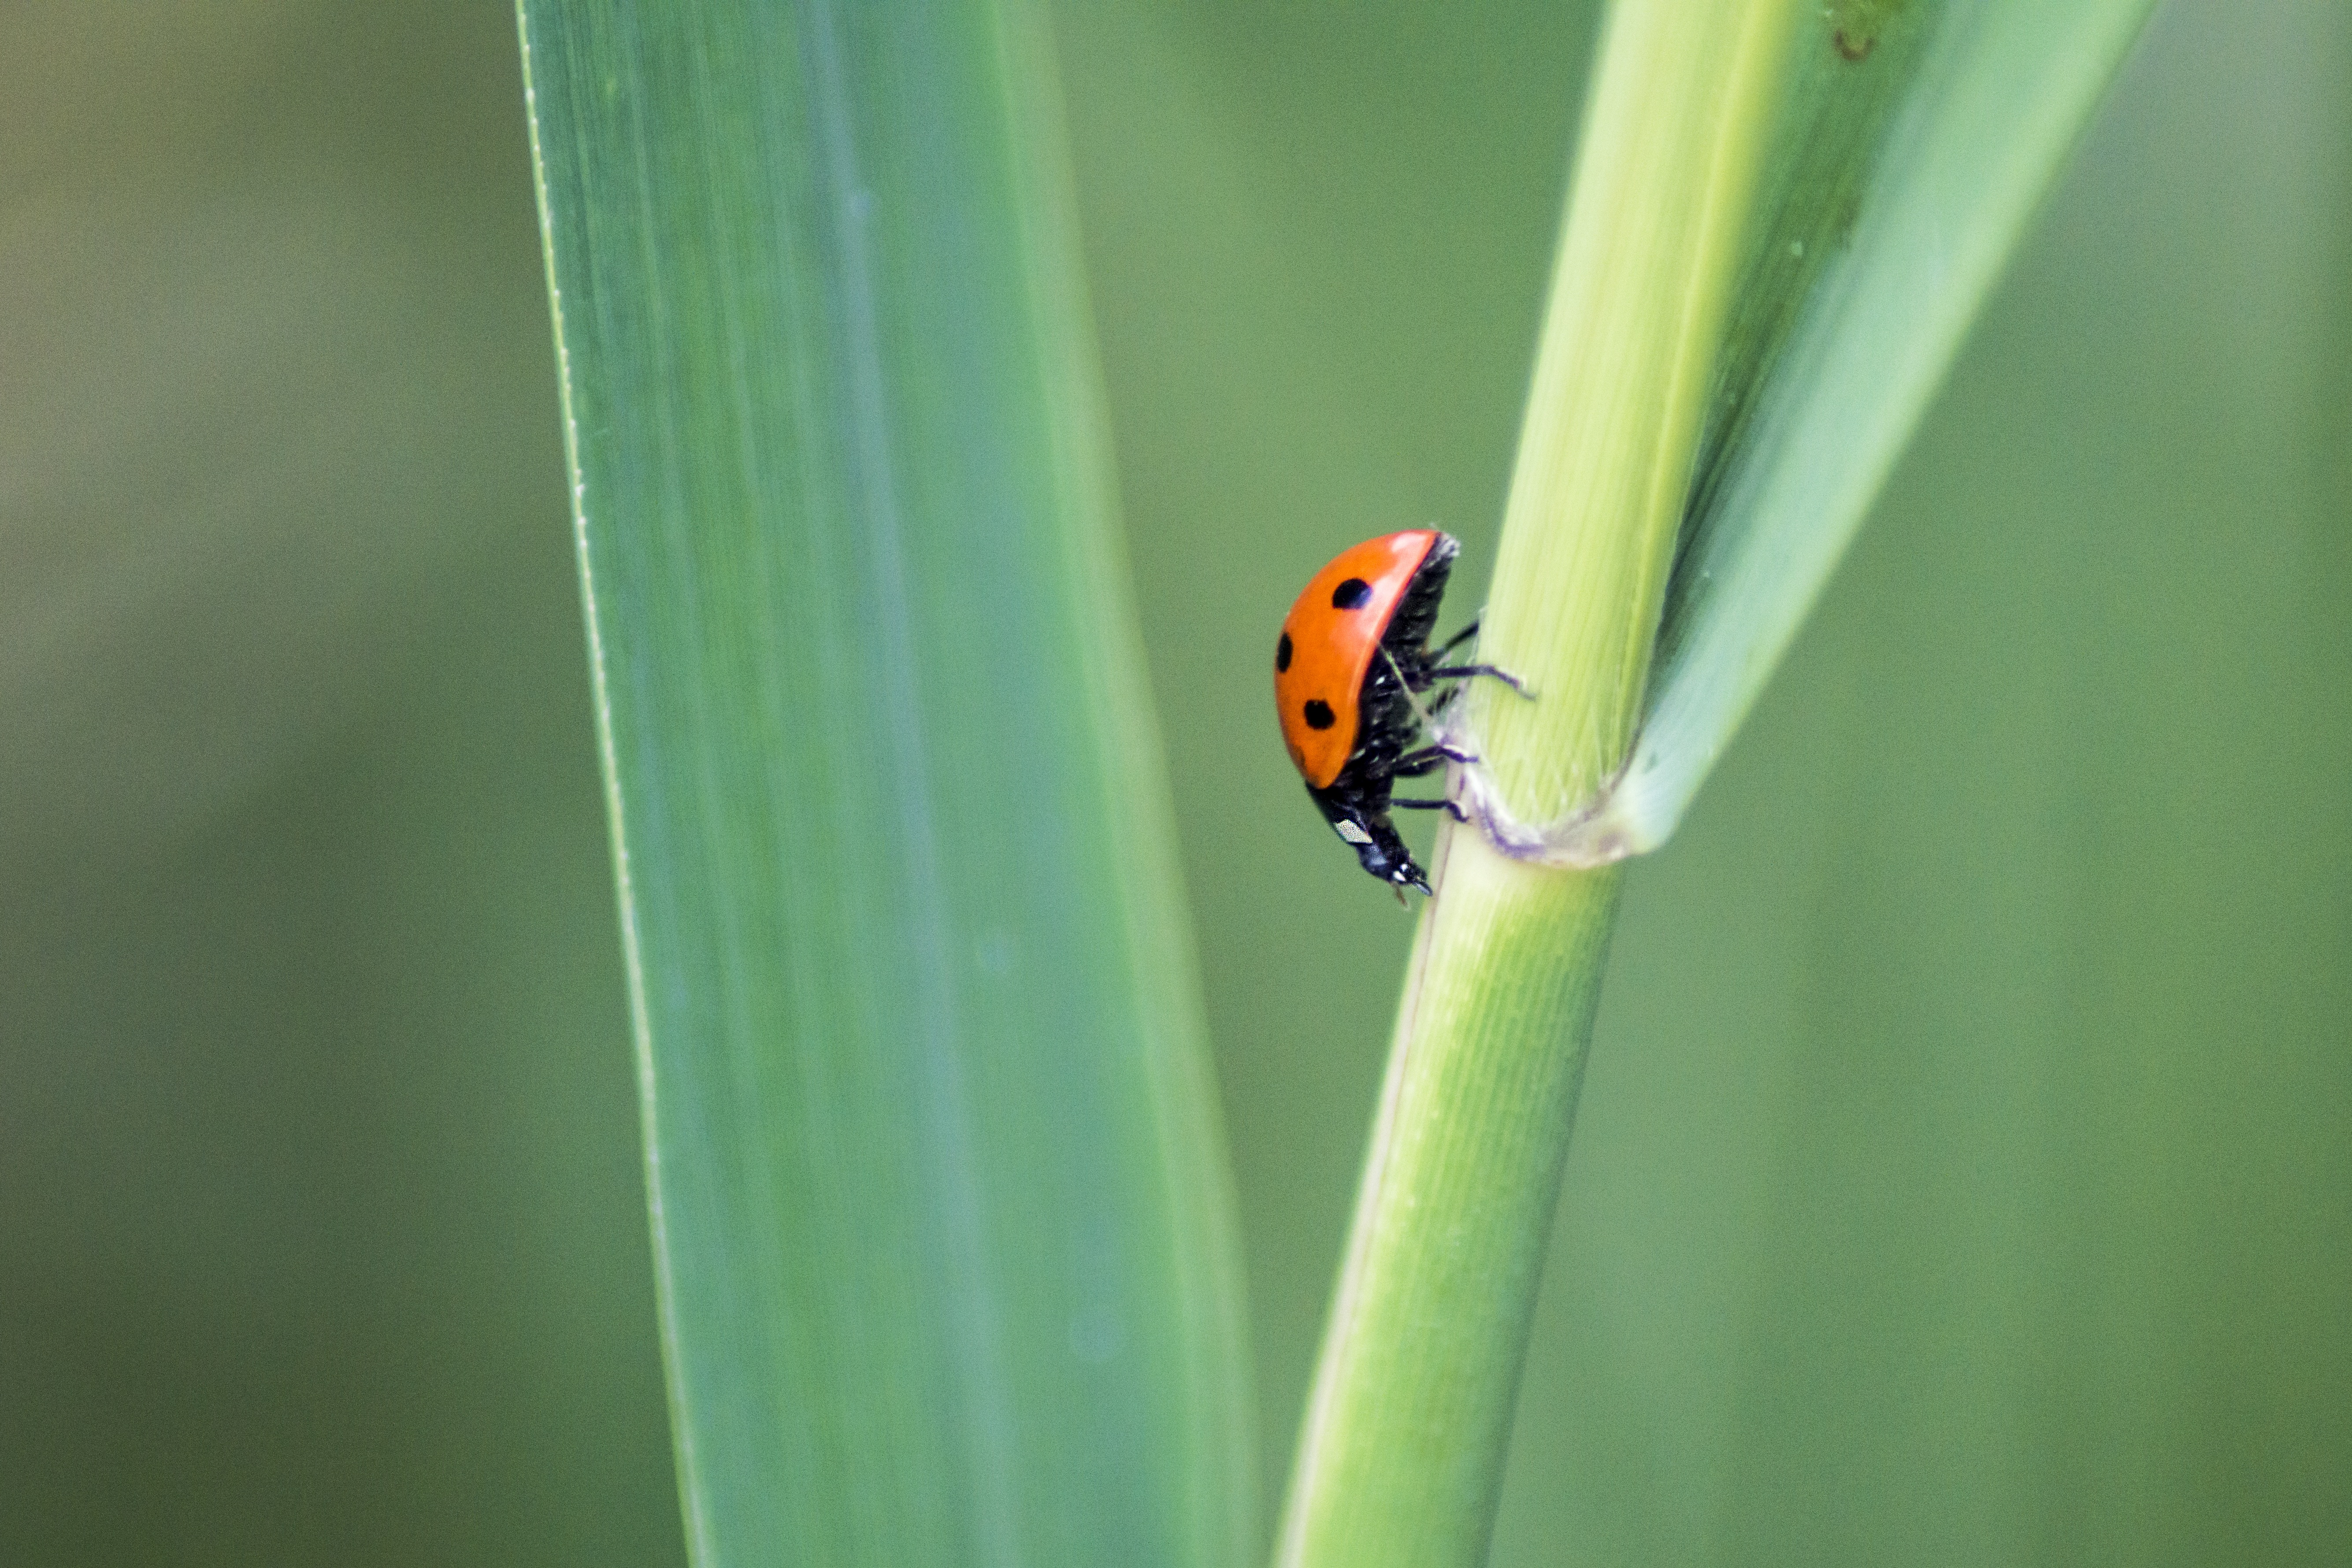
nature, photography, animal, spring, green, red, color, insect, macro, natural, small, ladybug, bug, colorful, garden, lady, fauna, ladybird, invertebrate, life, close up, beetle, macro photography, arthropod, plant stem